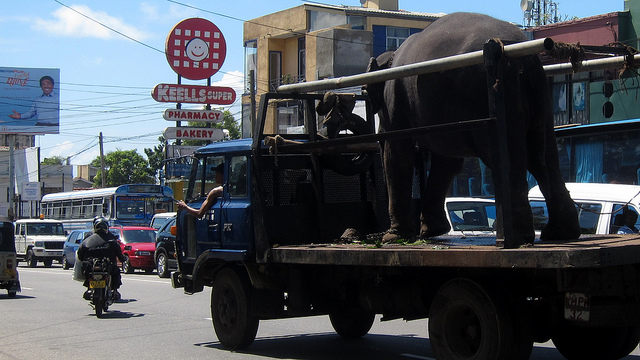
A blue truck driving down a street in a  parking lot.

A very big elephant in the back of a big truck.

A truck that has an elephant in its flatbed.

an elephant on the back of a truck on a city street

An elephant In the back of a truck standing up